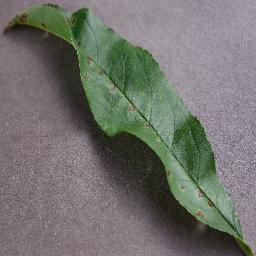
Label: Peach___Bacterial_spot